Choeur d'hommes de Hombourg-Haut

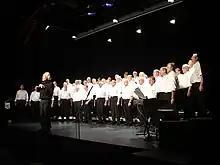
The Choeur d'hommes de Hombourg-Haut (2009)

The Chœur d'hommes de Hombourg-Haut is a Men’s chorus in the city Hombourg-Haut (department of Moselle).